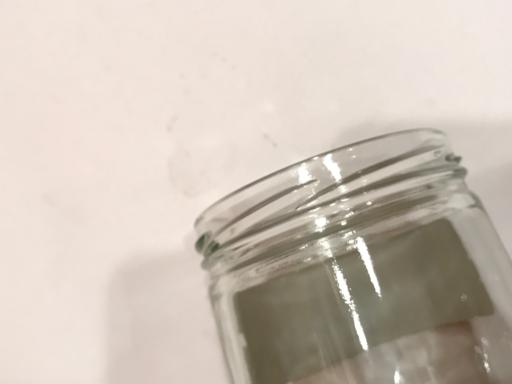
Waste category: glass